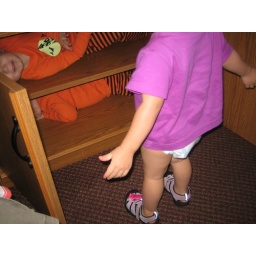
Two girls in a cabinet